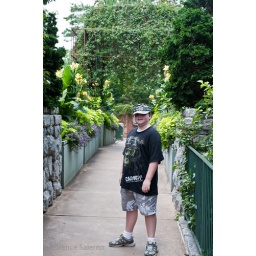
A little hot but many of the flowers were in bloom and the plants were very green